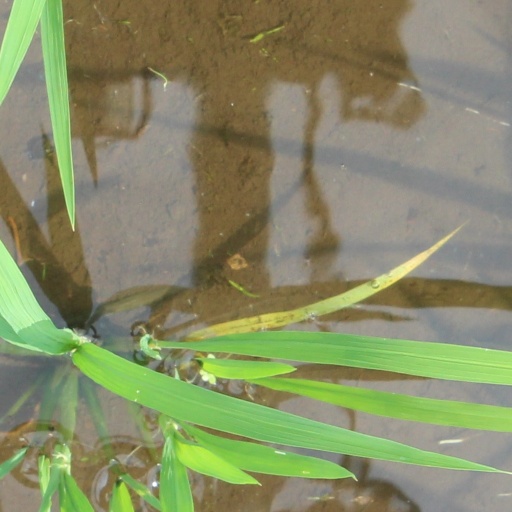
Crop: rice